Romford–Upminster line

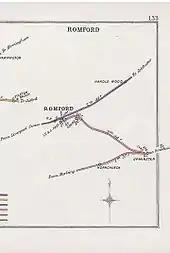
Part of a 1904 Railway Clearing House junction diagram showing the line between Romford and Upminster

Emerson Park Halt was opened on 1 October 1909, and a run-round loop was constructed to the west to enable extra trains to run between Emerson Park and Upminster. Push-pull working began in 1934 using MR 0-4-4T engines and the service frequency was increased. As locomotives were no longer required to run round their trains the loop was no longer needed and was removed in circa 1936. Provision of services reversing at Emerson Park ceased on nationalisation in 1948.